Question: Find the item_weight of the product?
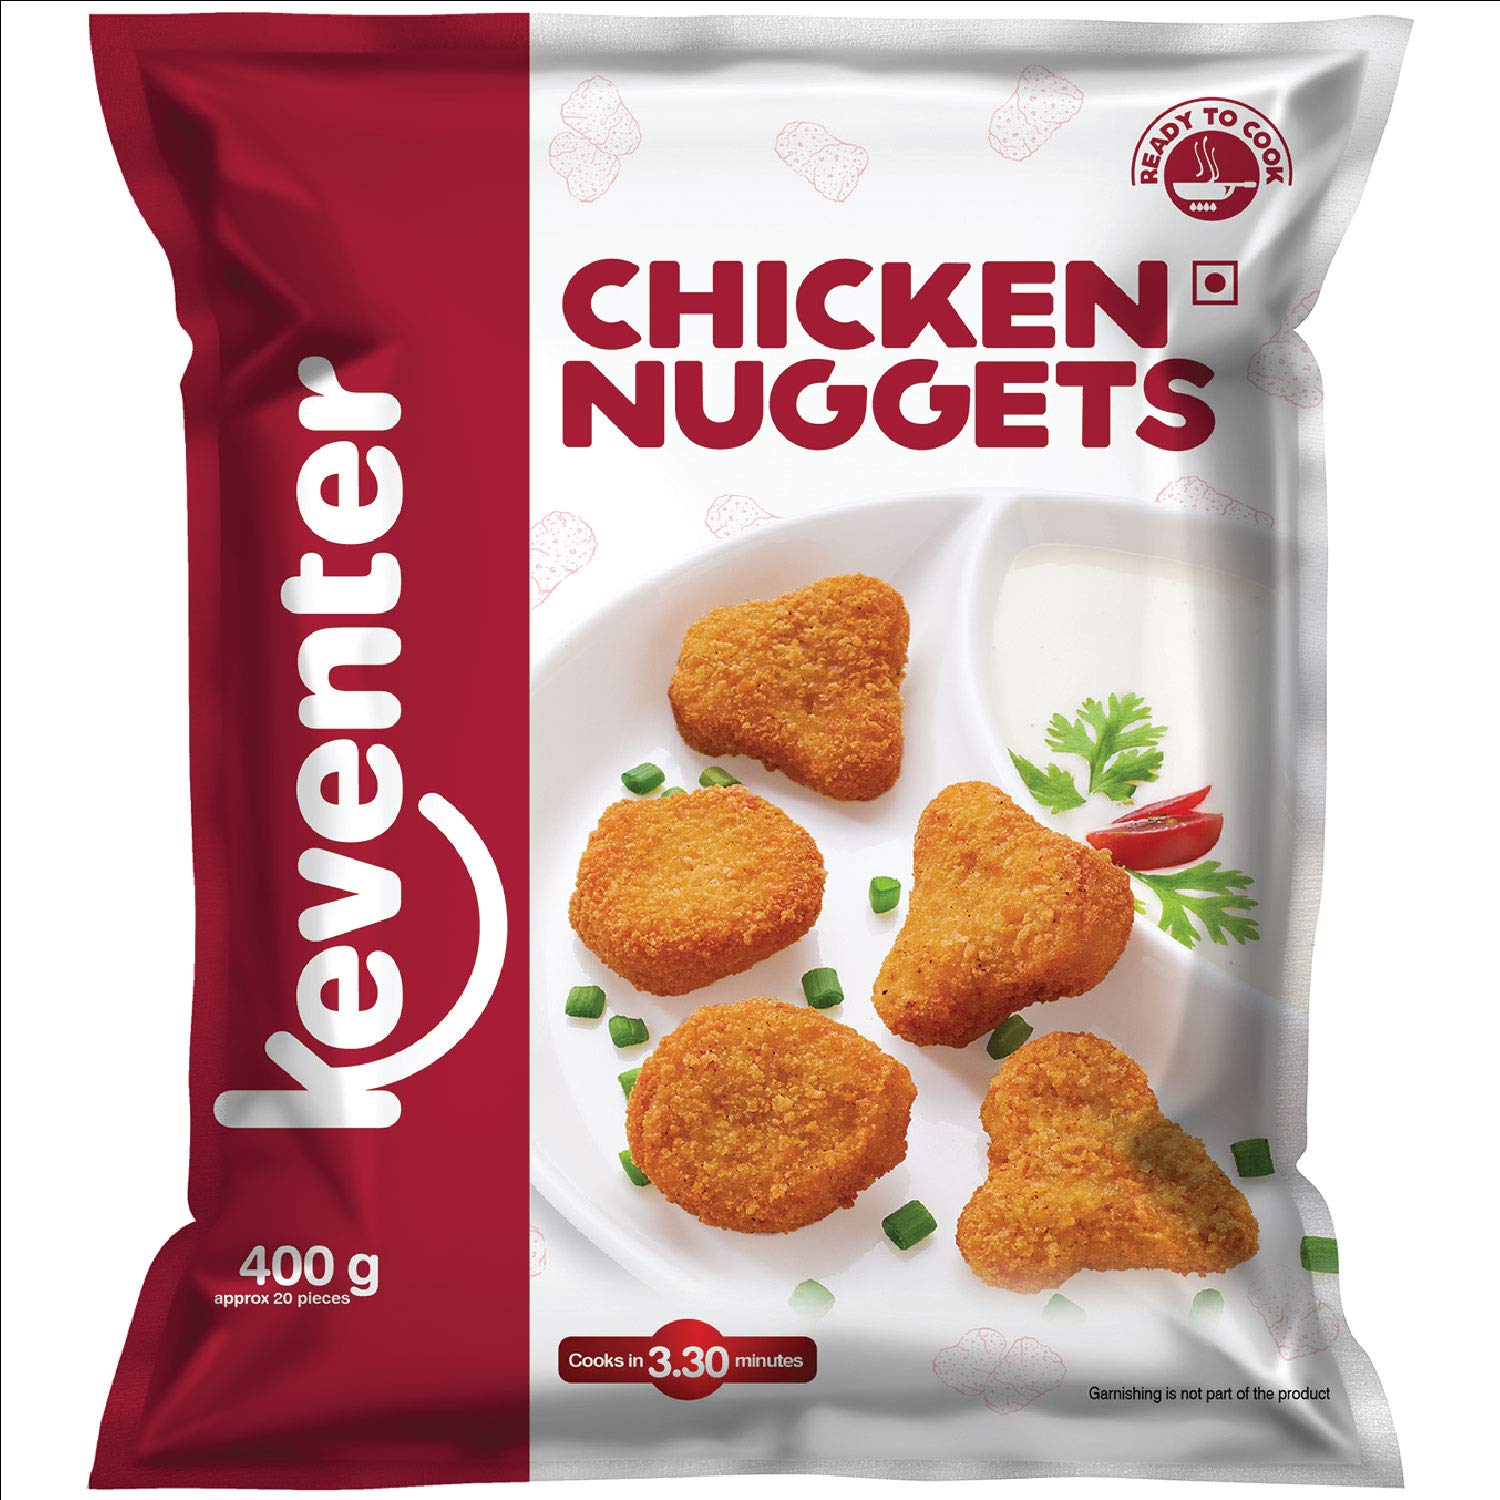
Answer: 400 gram